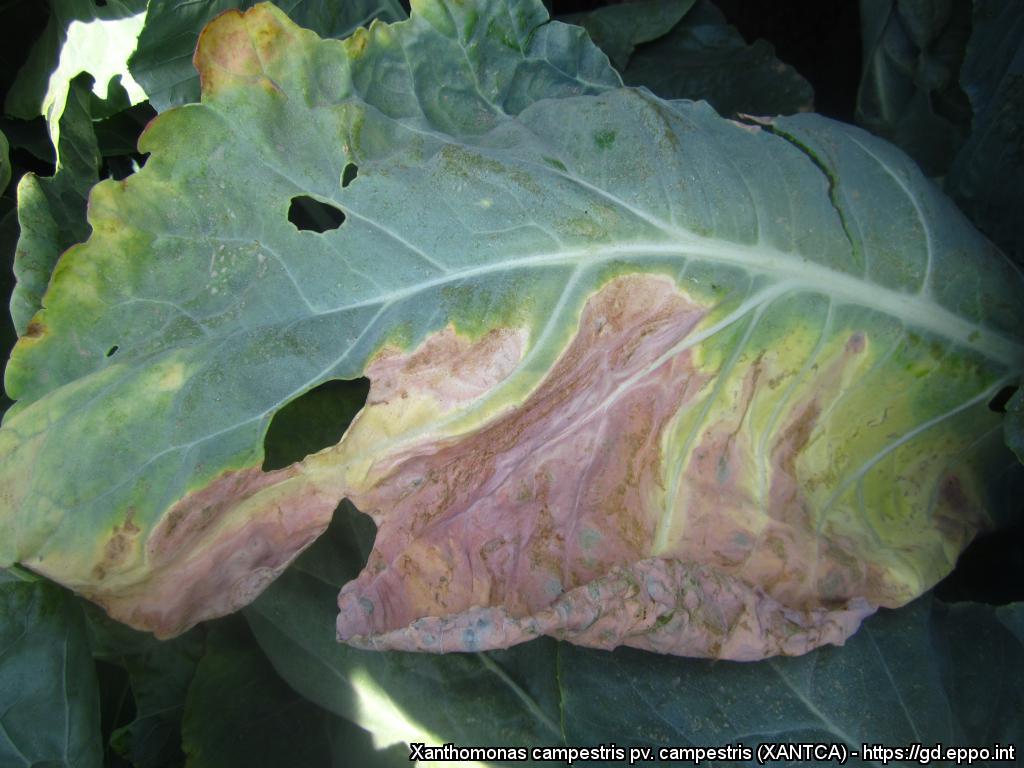
Plant: Cabbage
Disease: cabbage black rot